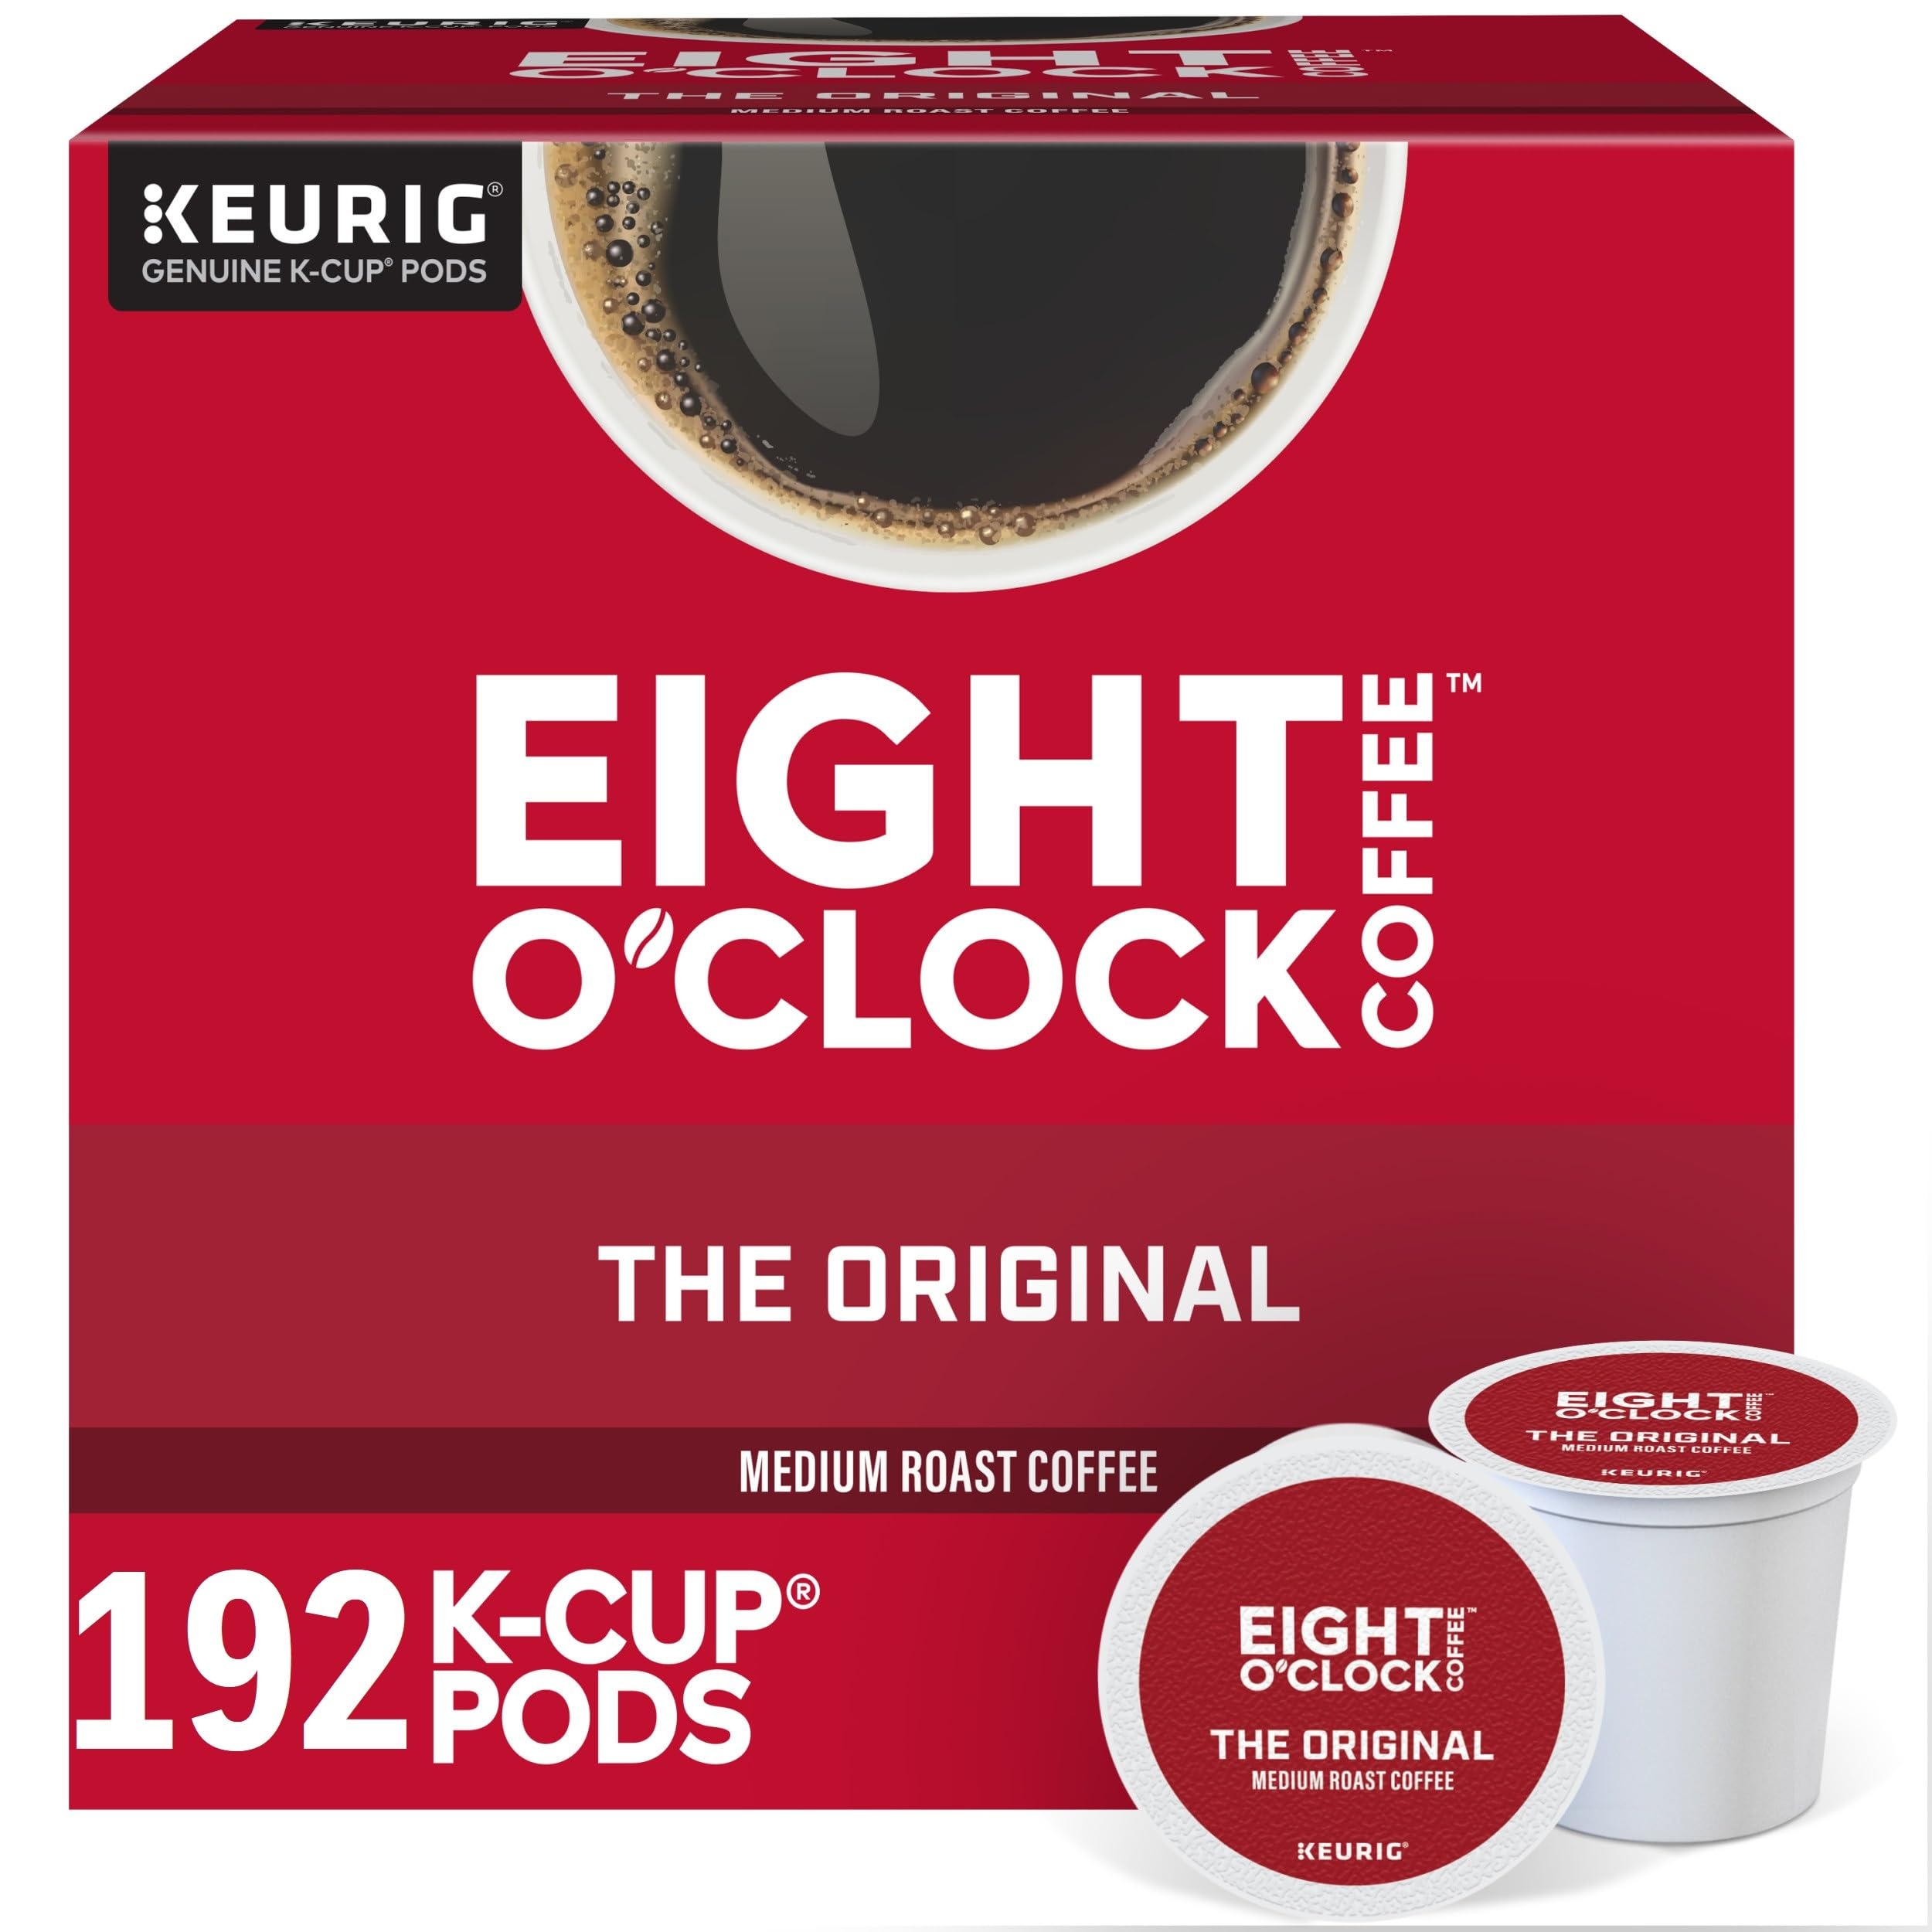
Item Name: Eight O Clock, The Original, Single-Serve Keurig K-Cup Pods, Medium Roast Coffee, 192 Count (8 Boxes of 24 Pods)
Bullet Point 1: Outstandingly smooth, yet full-bodied with a complex finish
Bullet Point 2: Medium Roast
Bullet Point 3: Caffeinated
Bullet Point 4: Orthodox Union Kosher
Product Description: A delicious blend of premium 100% Arabica coffee at a medium roast. Outstandingly smooth, yet full-bodied with a complex finish. It may be “Original” but it’s certainly not boring. Made with 100% Arabica coffee. Bundle contains eight 24-count pod boxes.
Value: 192.0
Unit: Count

Price: 15.39